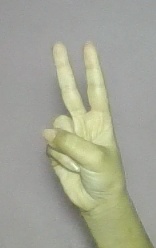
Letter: taa